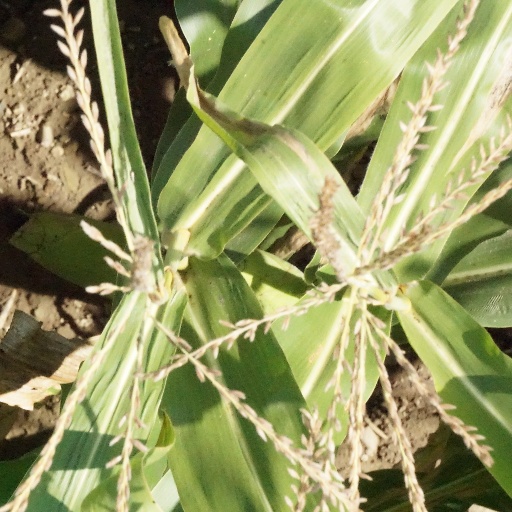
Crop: maize; corn